Kawaca

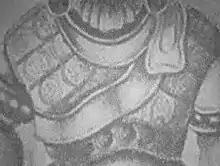
Close-up of a statue in Singhasari temple. According to I.D. Nugroho, this is an armor made of assembled plates.

Kawaca is a term for war attire mentioned in Old Javanese texts. Its name comes from the Sanskrit "kawaca" which means armor, cuirass, a type of chain mail, any kind of cover, corset, jacket.